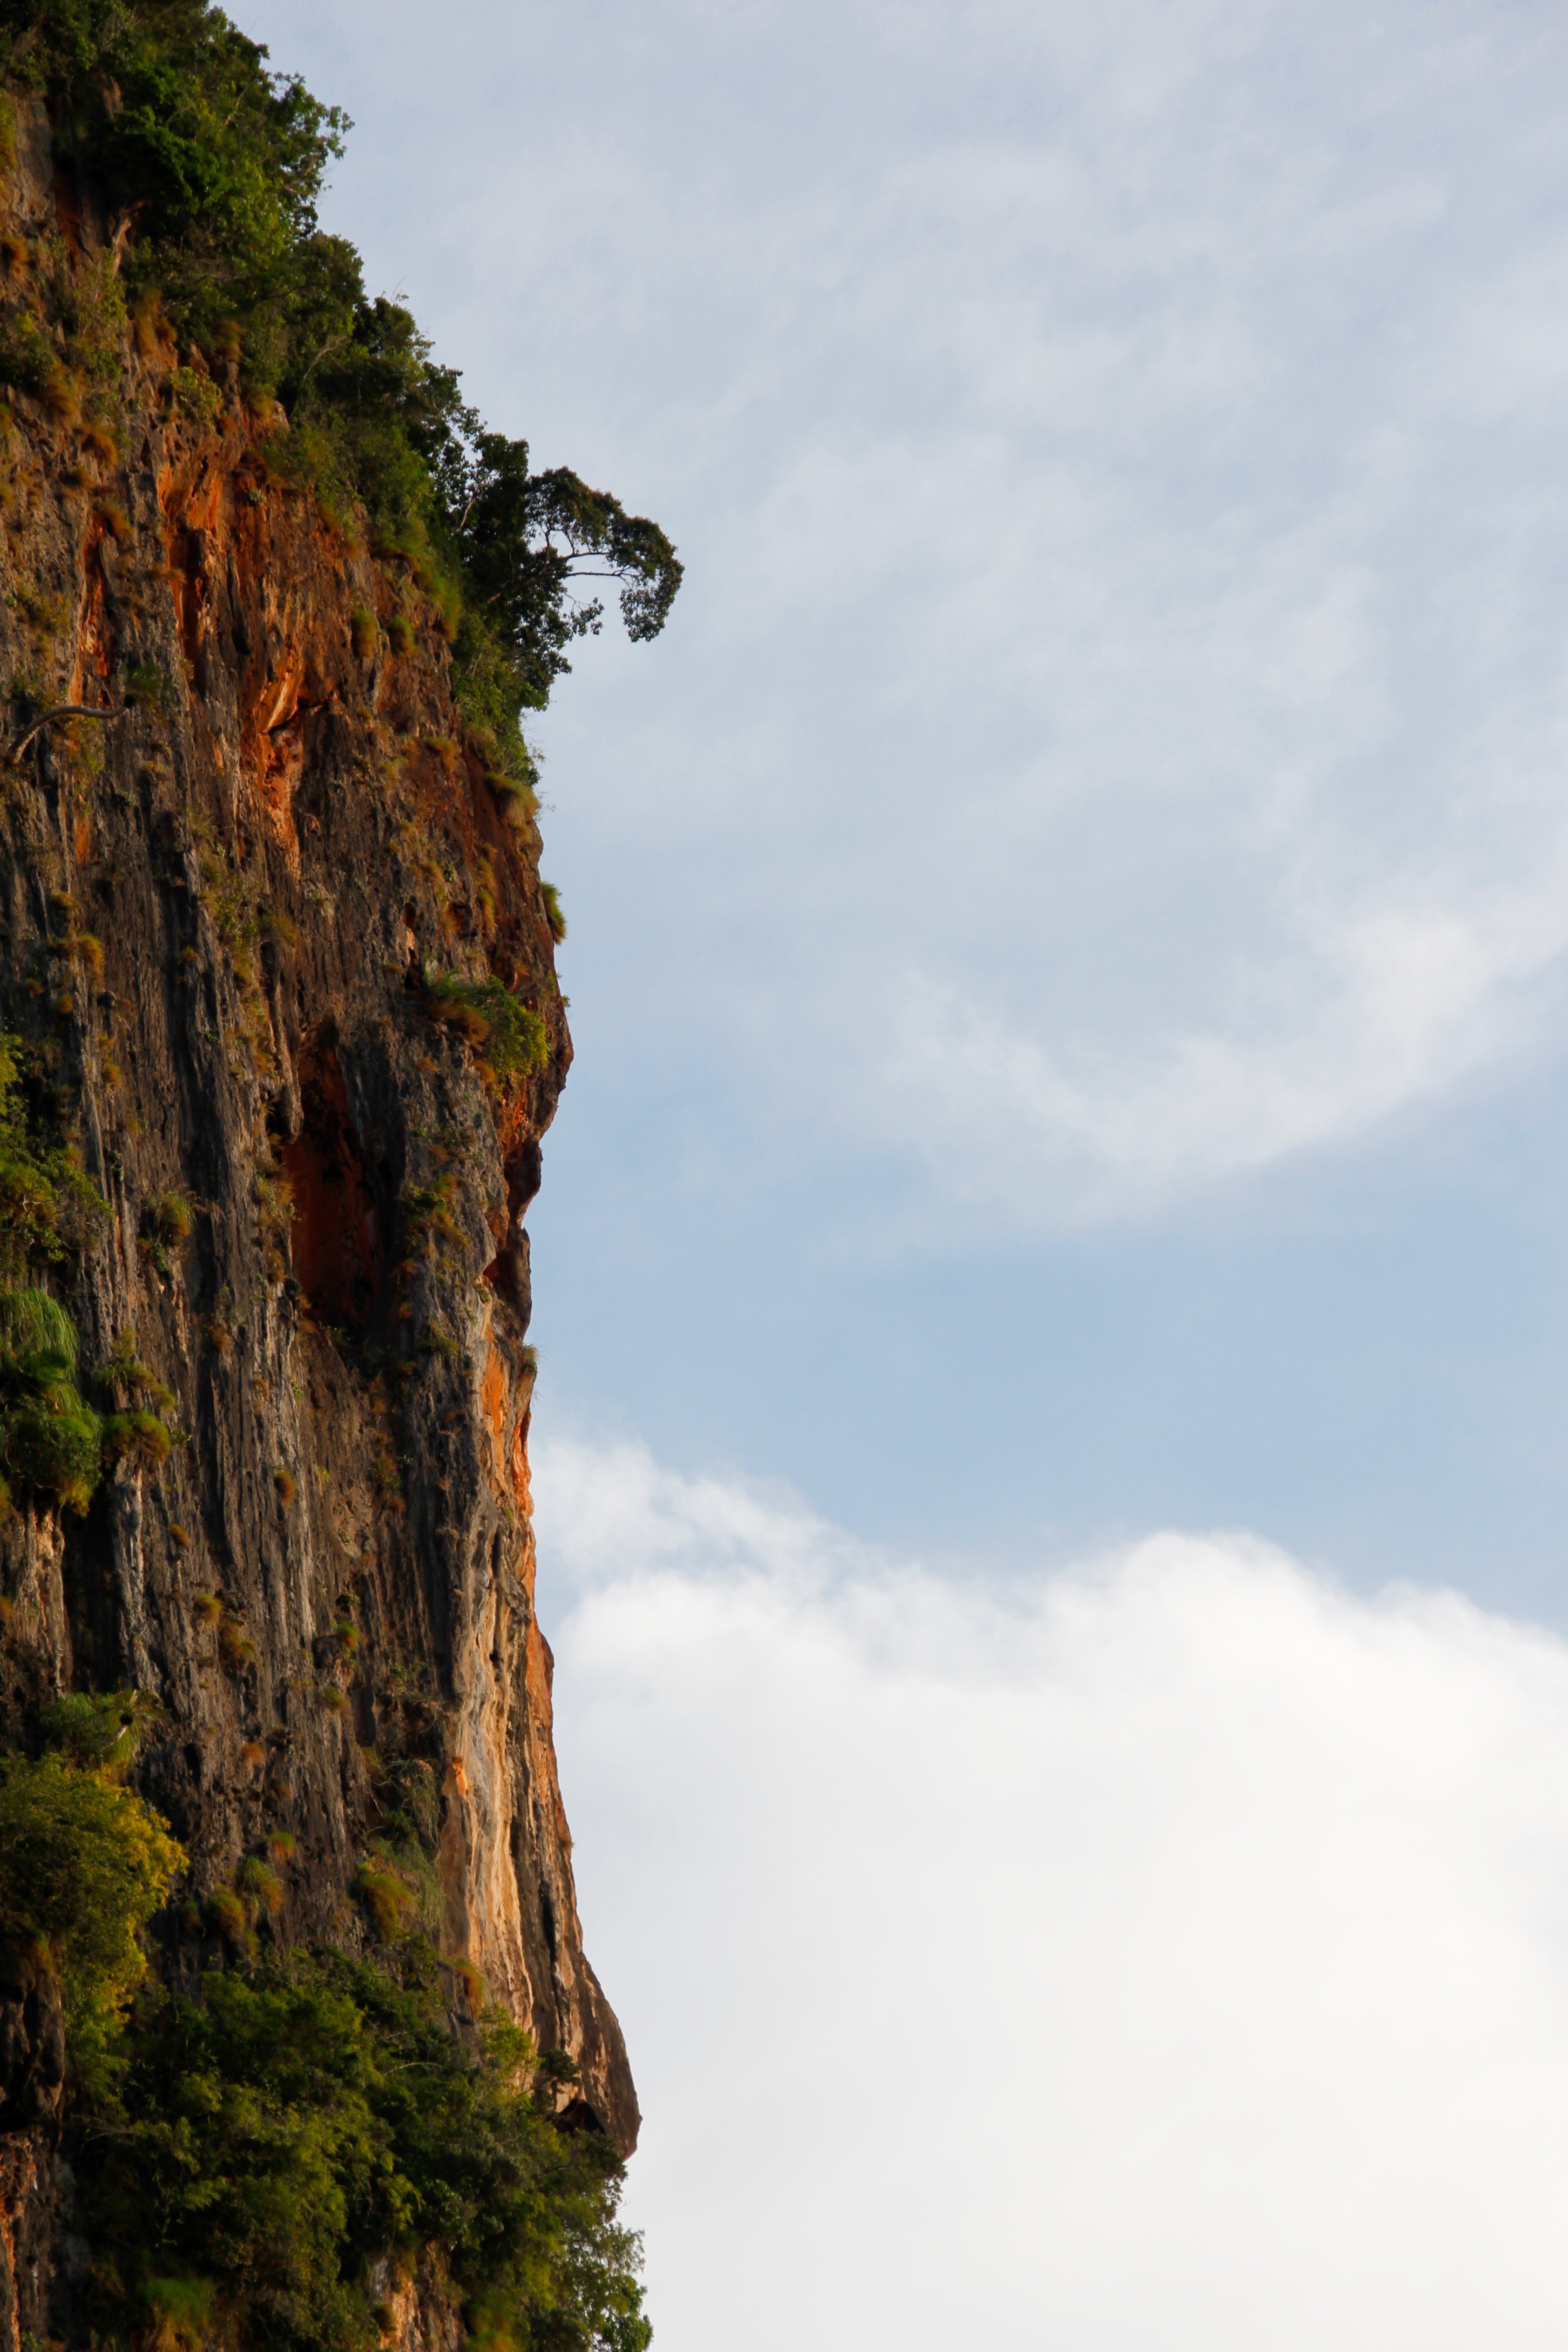
sea, coast, tree, nature, rock, mountain, cloud, sky, hill, adventure, cliff, idyllic, cave, column, island, asia, terrain, ridge, thailand, rocks, natural stones, railey beach